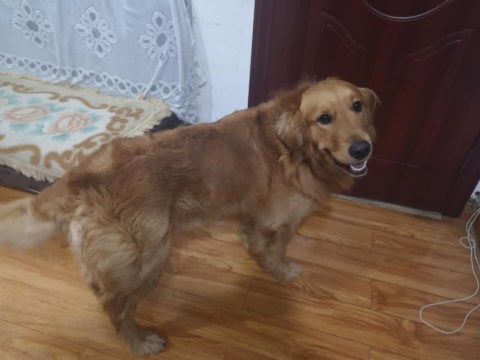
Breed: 5355-n000126-golden_retriever